Ural Mining and Metallurgical Company

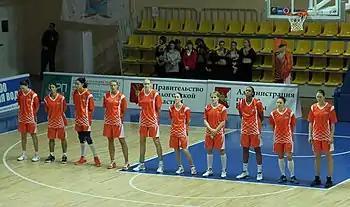
The company sponsors the championship UMMC Yekaterinburg women's basketball team.

UMMC is the sponsor of Russian women's basketball team UMMC Ekaterinburg. The team won the European title in 2003. According to Croatian news source HT Croatian Telecom, this year the team is the “strongest women’s team in the history of European basketball.”